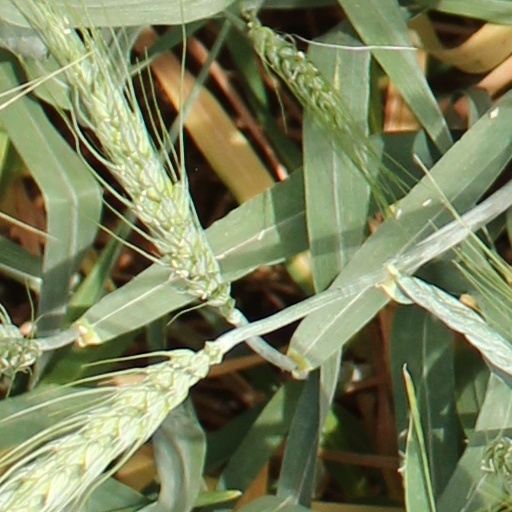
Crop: wheat